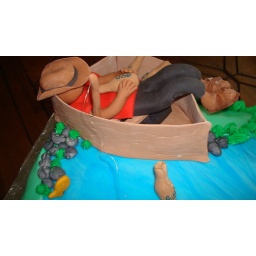
vanilla with strawberry filling. Covering in fondant. Gumpaste bridge and boat